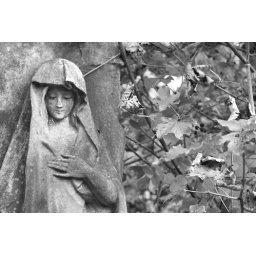
Gravestone in black and white